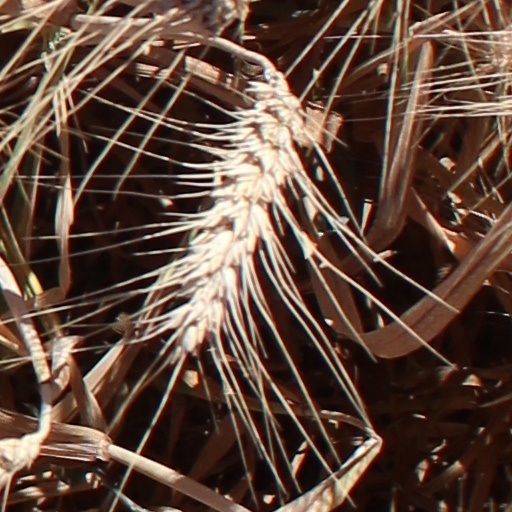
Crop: wheat